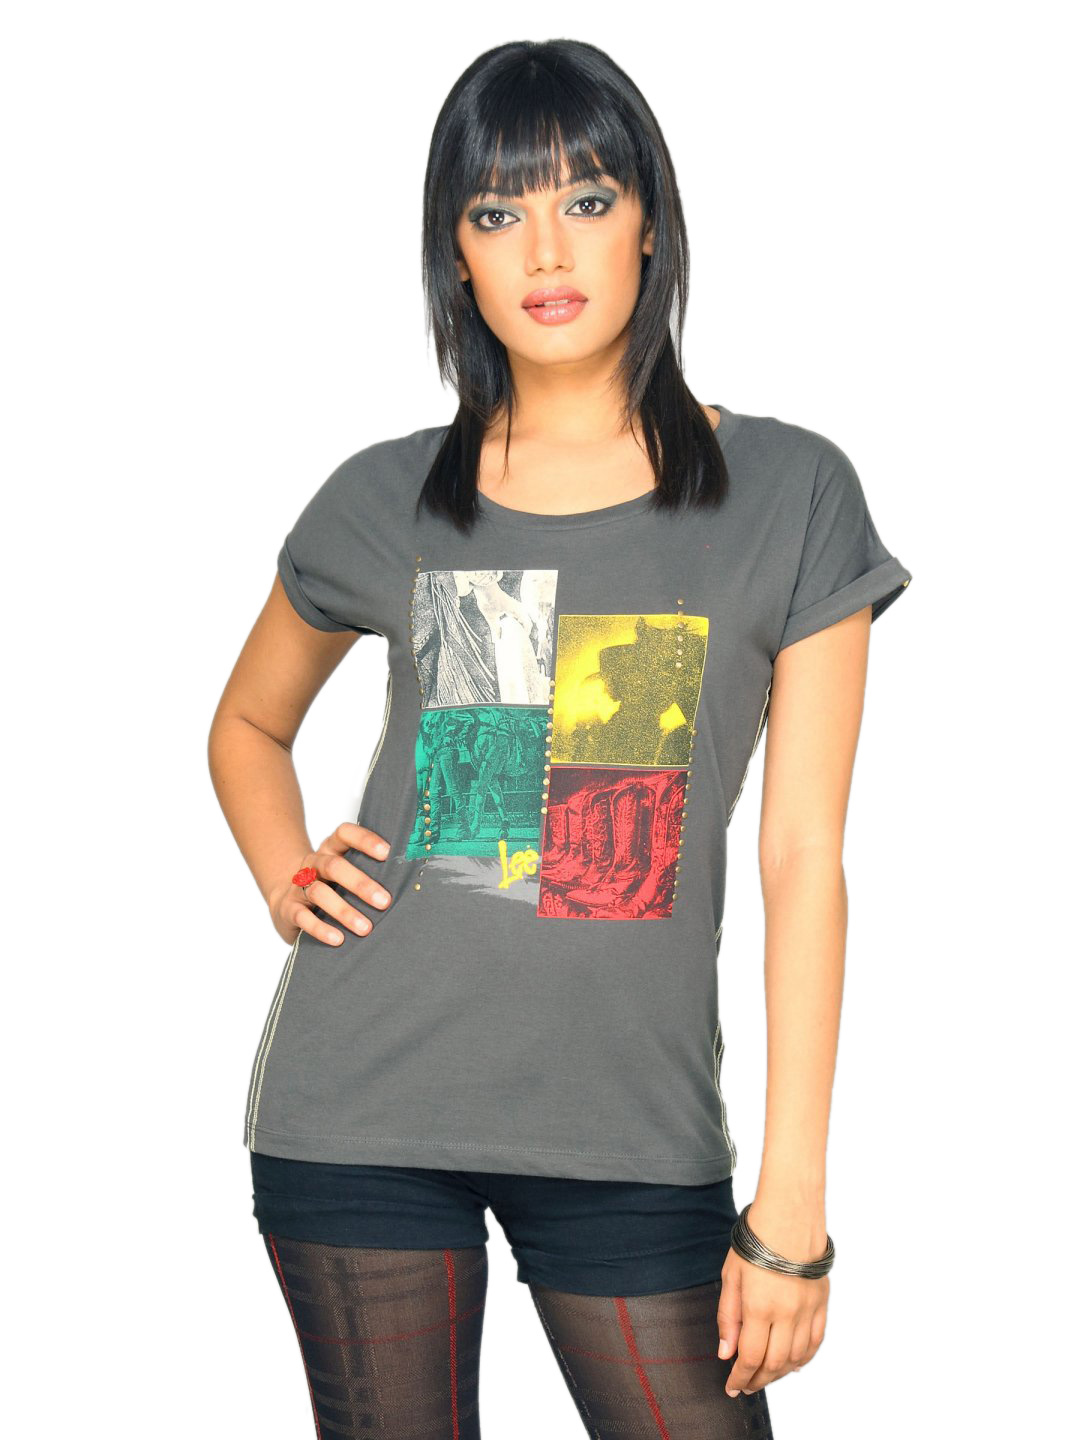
Lee Women's Iris Charcoal T-shirt
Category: Apparel / Topwear / Tshirts
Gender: Women
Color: Grey
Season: Summer 2011
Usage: Casual